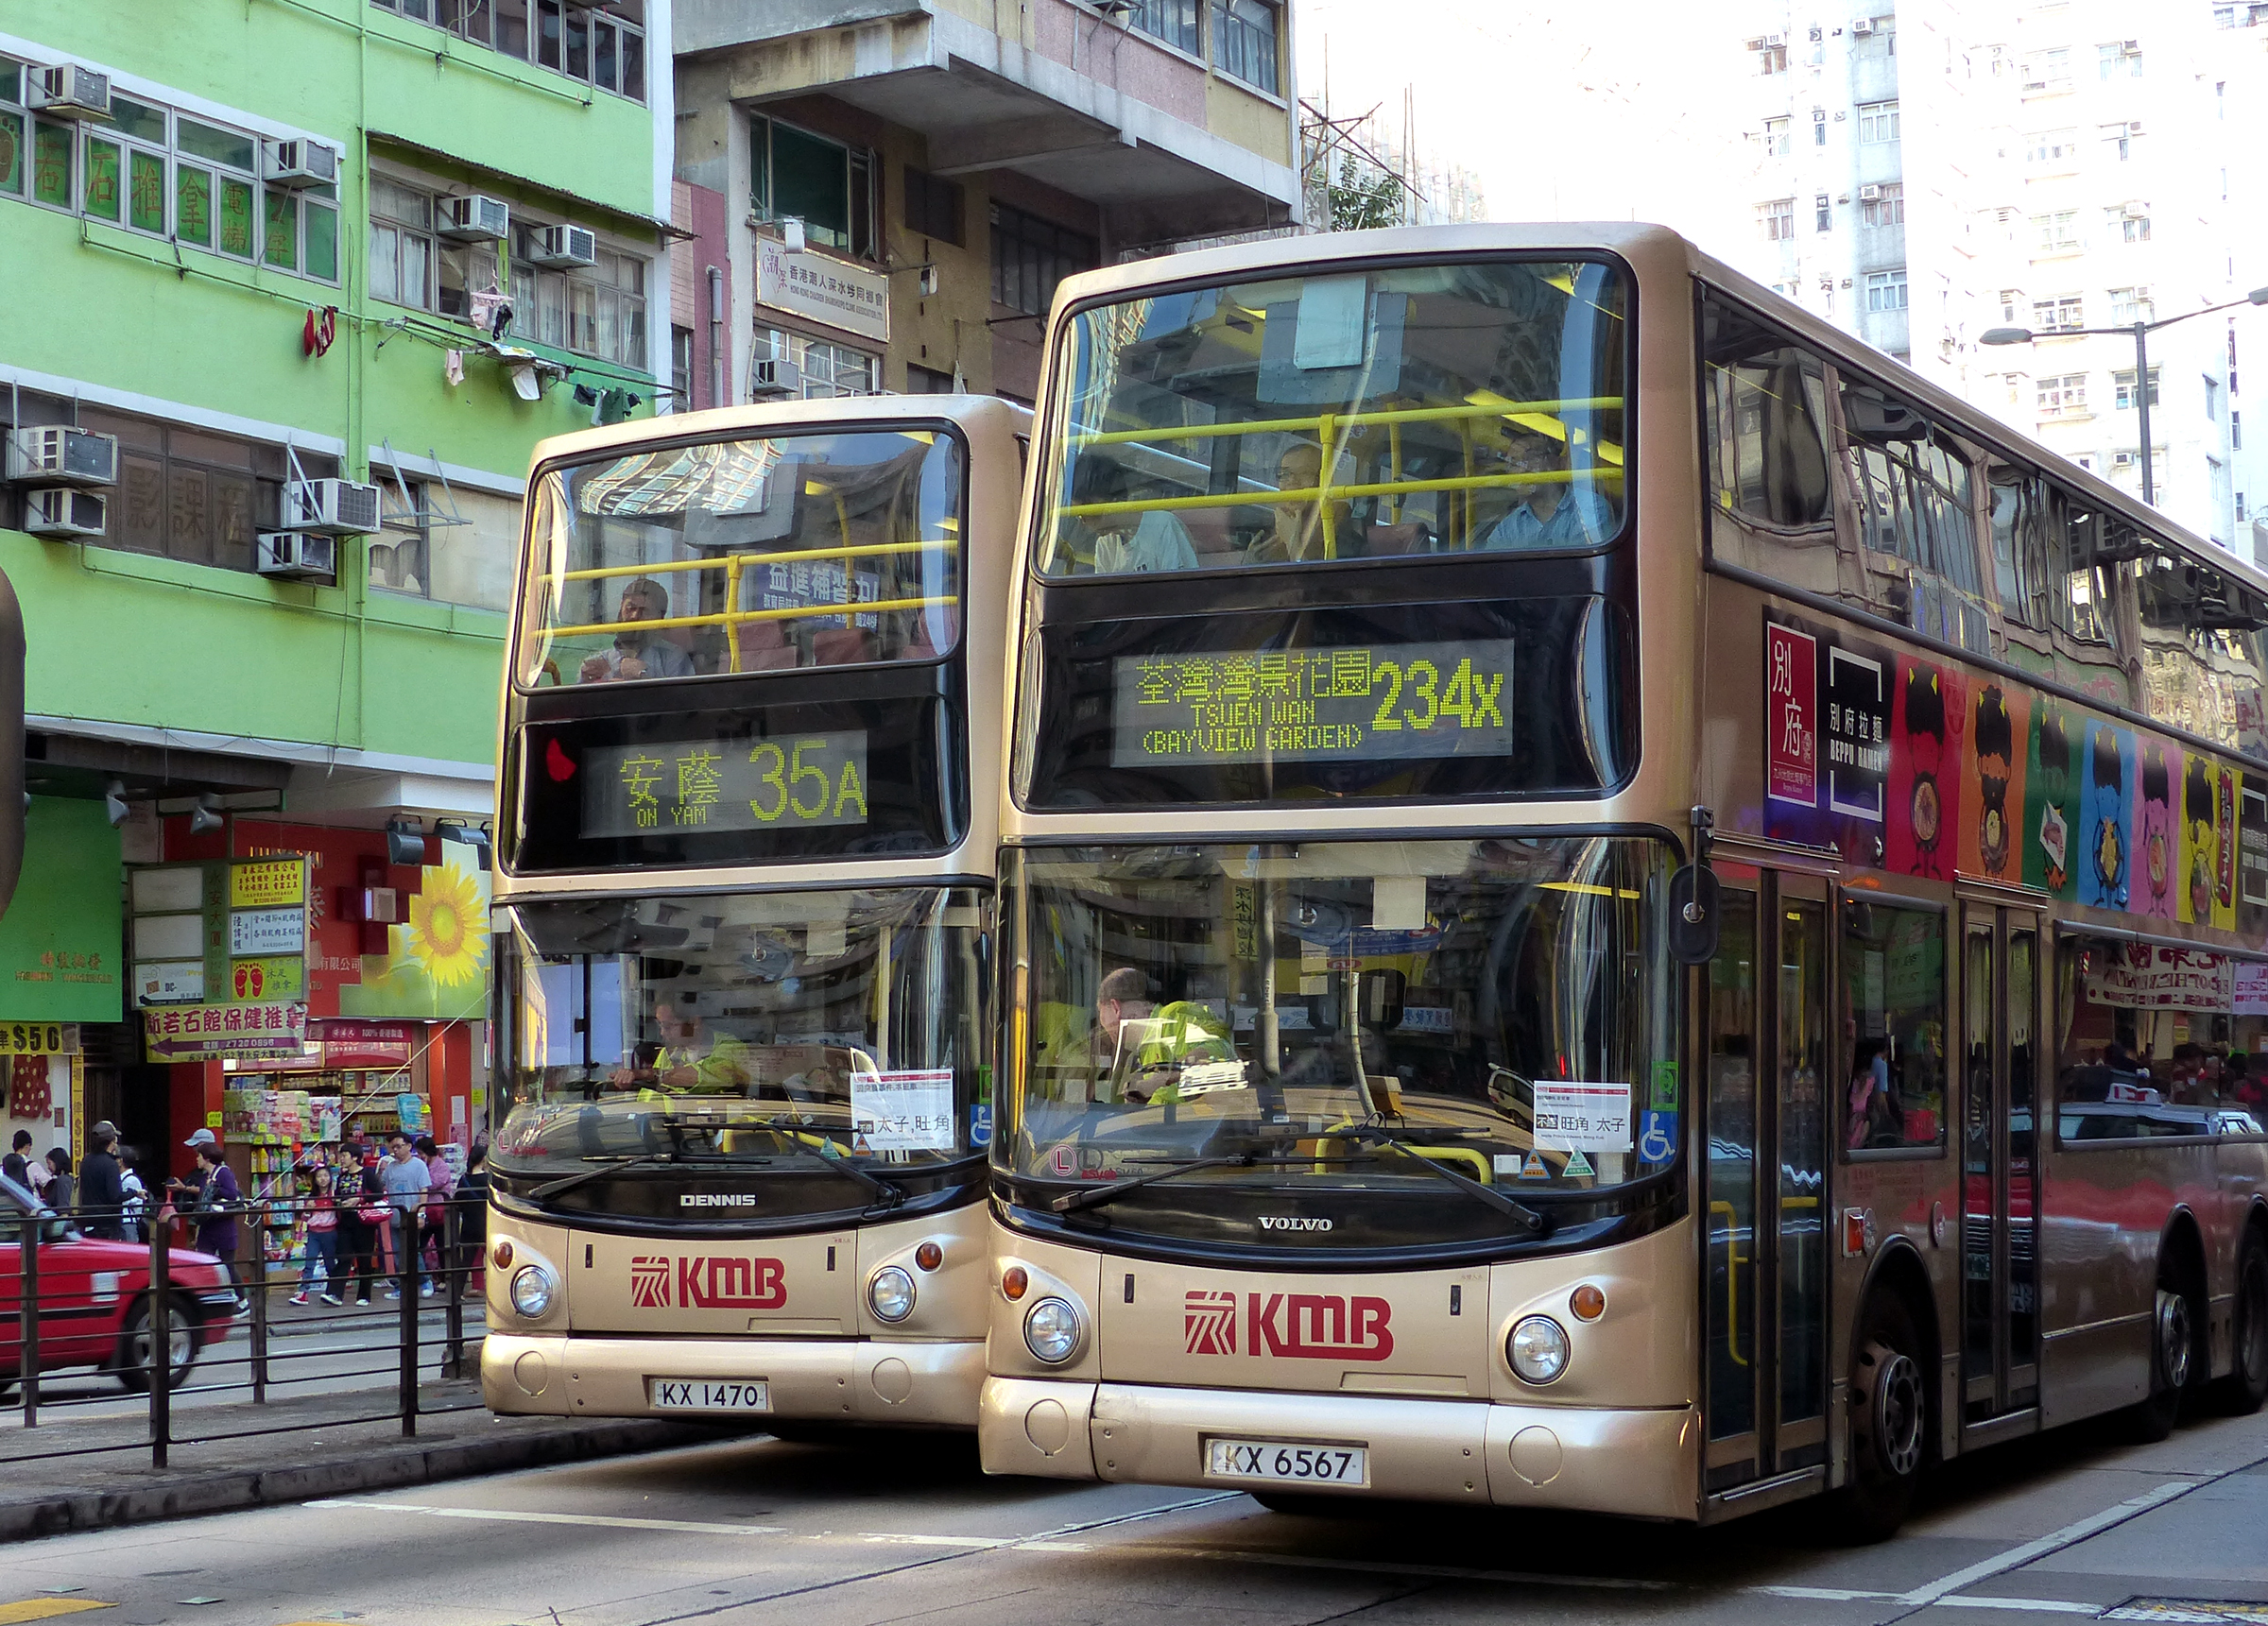
traffic, transport, vehicle, public transport, bus, bridgecamera, superzoom, volvo, kmb, sightseeinghongkong, panasonicdmcfz200, hongkongtransport, motorcoaches, boublebeckerbuses, volvoolympian, kowloonmotorbus, trolleybus, double decker bus, land vehicle, mode of transport, metropolitan area, tour bus service